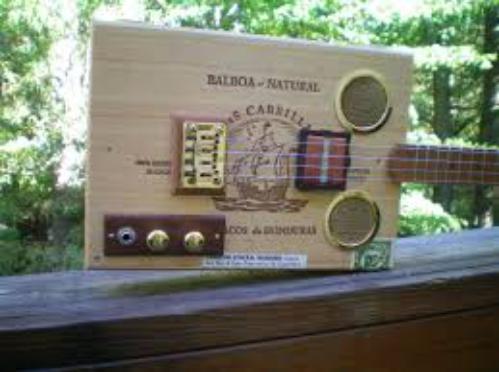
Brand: Las Cabrillas
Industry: Necessities